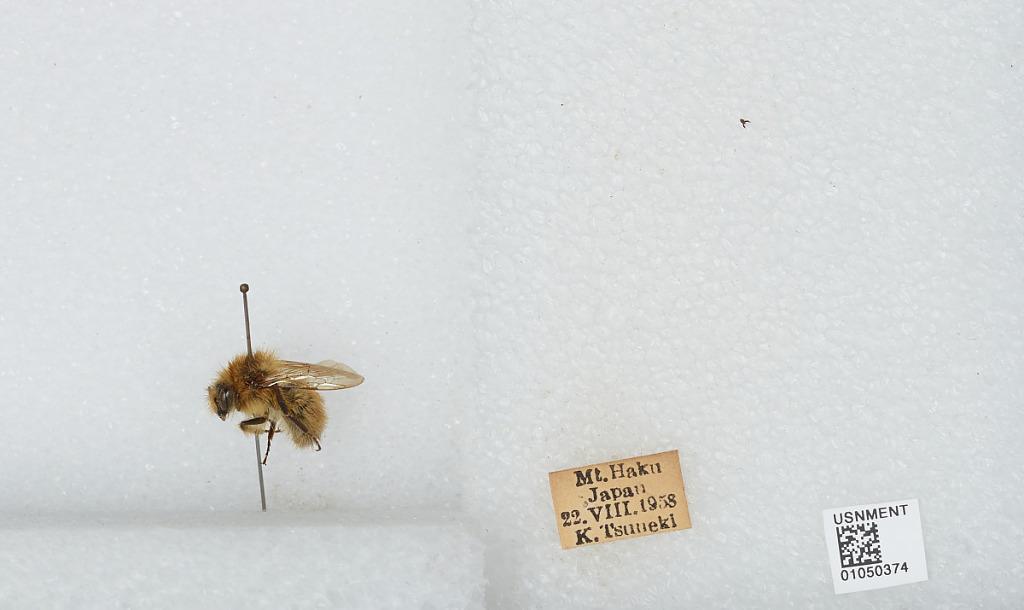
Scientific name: Bombus sp.
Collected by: K. Tsuneki
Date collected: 1958-8-22
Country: Japan
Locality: Mt Haku